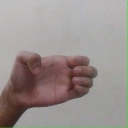
अक्षर: ख